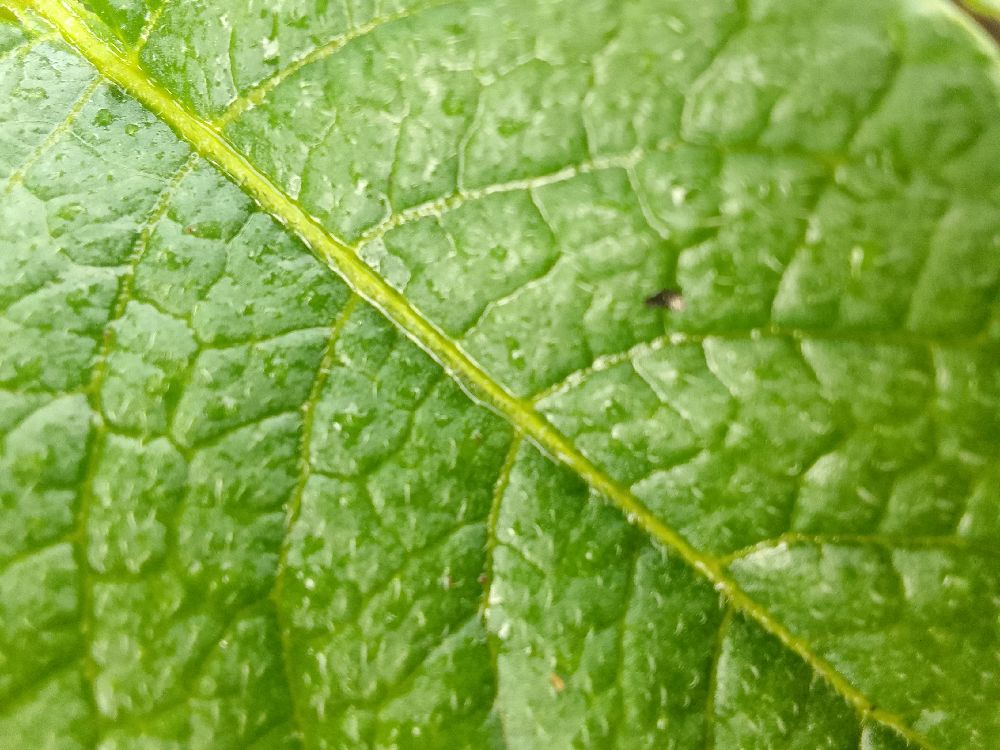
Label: Healthy